Peregrine Lascelles

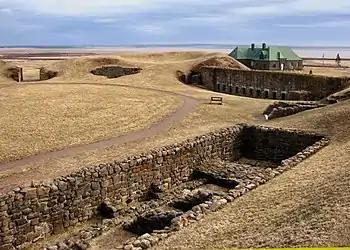
Remains of Fort Beausejour, site of the Battle of Fort Beauséjour in 1755

Lascelles and his regiment were posted to Nova Scotia in 1750; conflict between British and French settlers resulted in a series of clashes known as Father Le Loutre's War, the most significant being the June 1755 Battle of Fort Beauséjour. He remained in North America for at least part of the Seven Years' War, the 47th forming part of the force commanded by James Wolfe that captured Louisbourg in 1758. He was promoted Lieutenant-General shortly afterwards, and the 47th then fought at the capture of Quebec in 1759, where Wolfe was killed, and Sainte-Foy in 1760, before returning to Britain when the war ended in 1763.